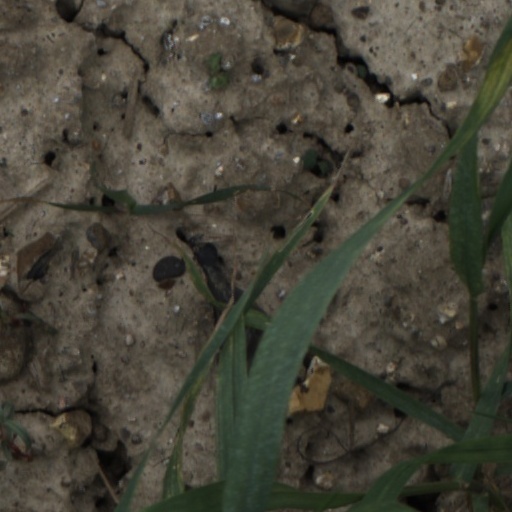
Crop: wheat